ALOA Security Professionals Association

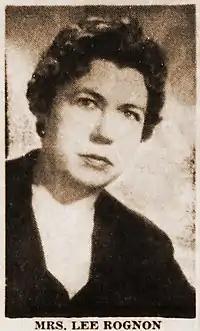
ALOA Executive Director and Treasurer Lee Rognon as she appeared in 1961.

In 1960, ALOA turned to Washington, D.C., as the location for its third biennial convention, also held in the middle of July. About 1200 members of the organization were in attendance, where they were viewed demonstrations of new burglary-prevention devices and were photographed and fingerprinted for identification in an effort to raise professional standards for locksmiths. The convention once again was the scene of a lock-picking competition, in which Flora E. Gebhart of Shamokin, Pennsylvania, won the women's division with a time of 1 minute and 41 seconds to pick a standard door lock.